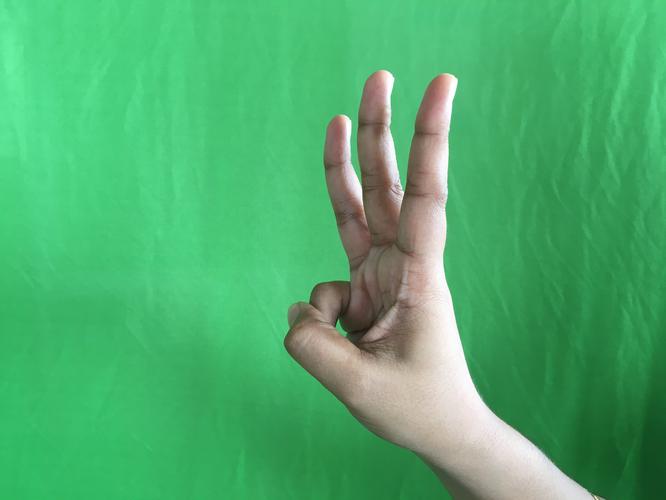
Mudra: Trishulam
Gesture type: single_hand